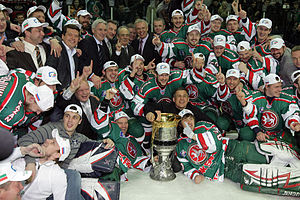
KHL 2008-09
Spillerne fra Ak Bars Kazan jubler efter finalesejren over Lokomotiv Jaroslavl.
KHL 2008-09 var den første sæson af ishockeyligaen KHL, efter at den i 2008 var blevet oprettet som afløser for Ruslands Superliga i ishockey. Ligaen havde deltagelse af 24 hold, heraf 21 fra Rusland, mens de sidste tre hold kom fra Hviderusland, Kasakhstan og Letland. Sæsonen blev indledt med et grundspil på 56 runder, der blev afviklet fra september 2008 til februar 2019, hvorefter 16 hold gik videre til slutspillet om Gagarin-pokalen, som blev spillet i marts og april 2019.